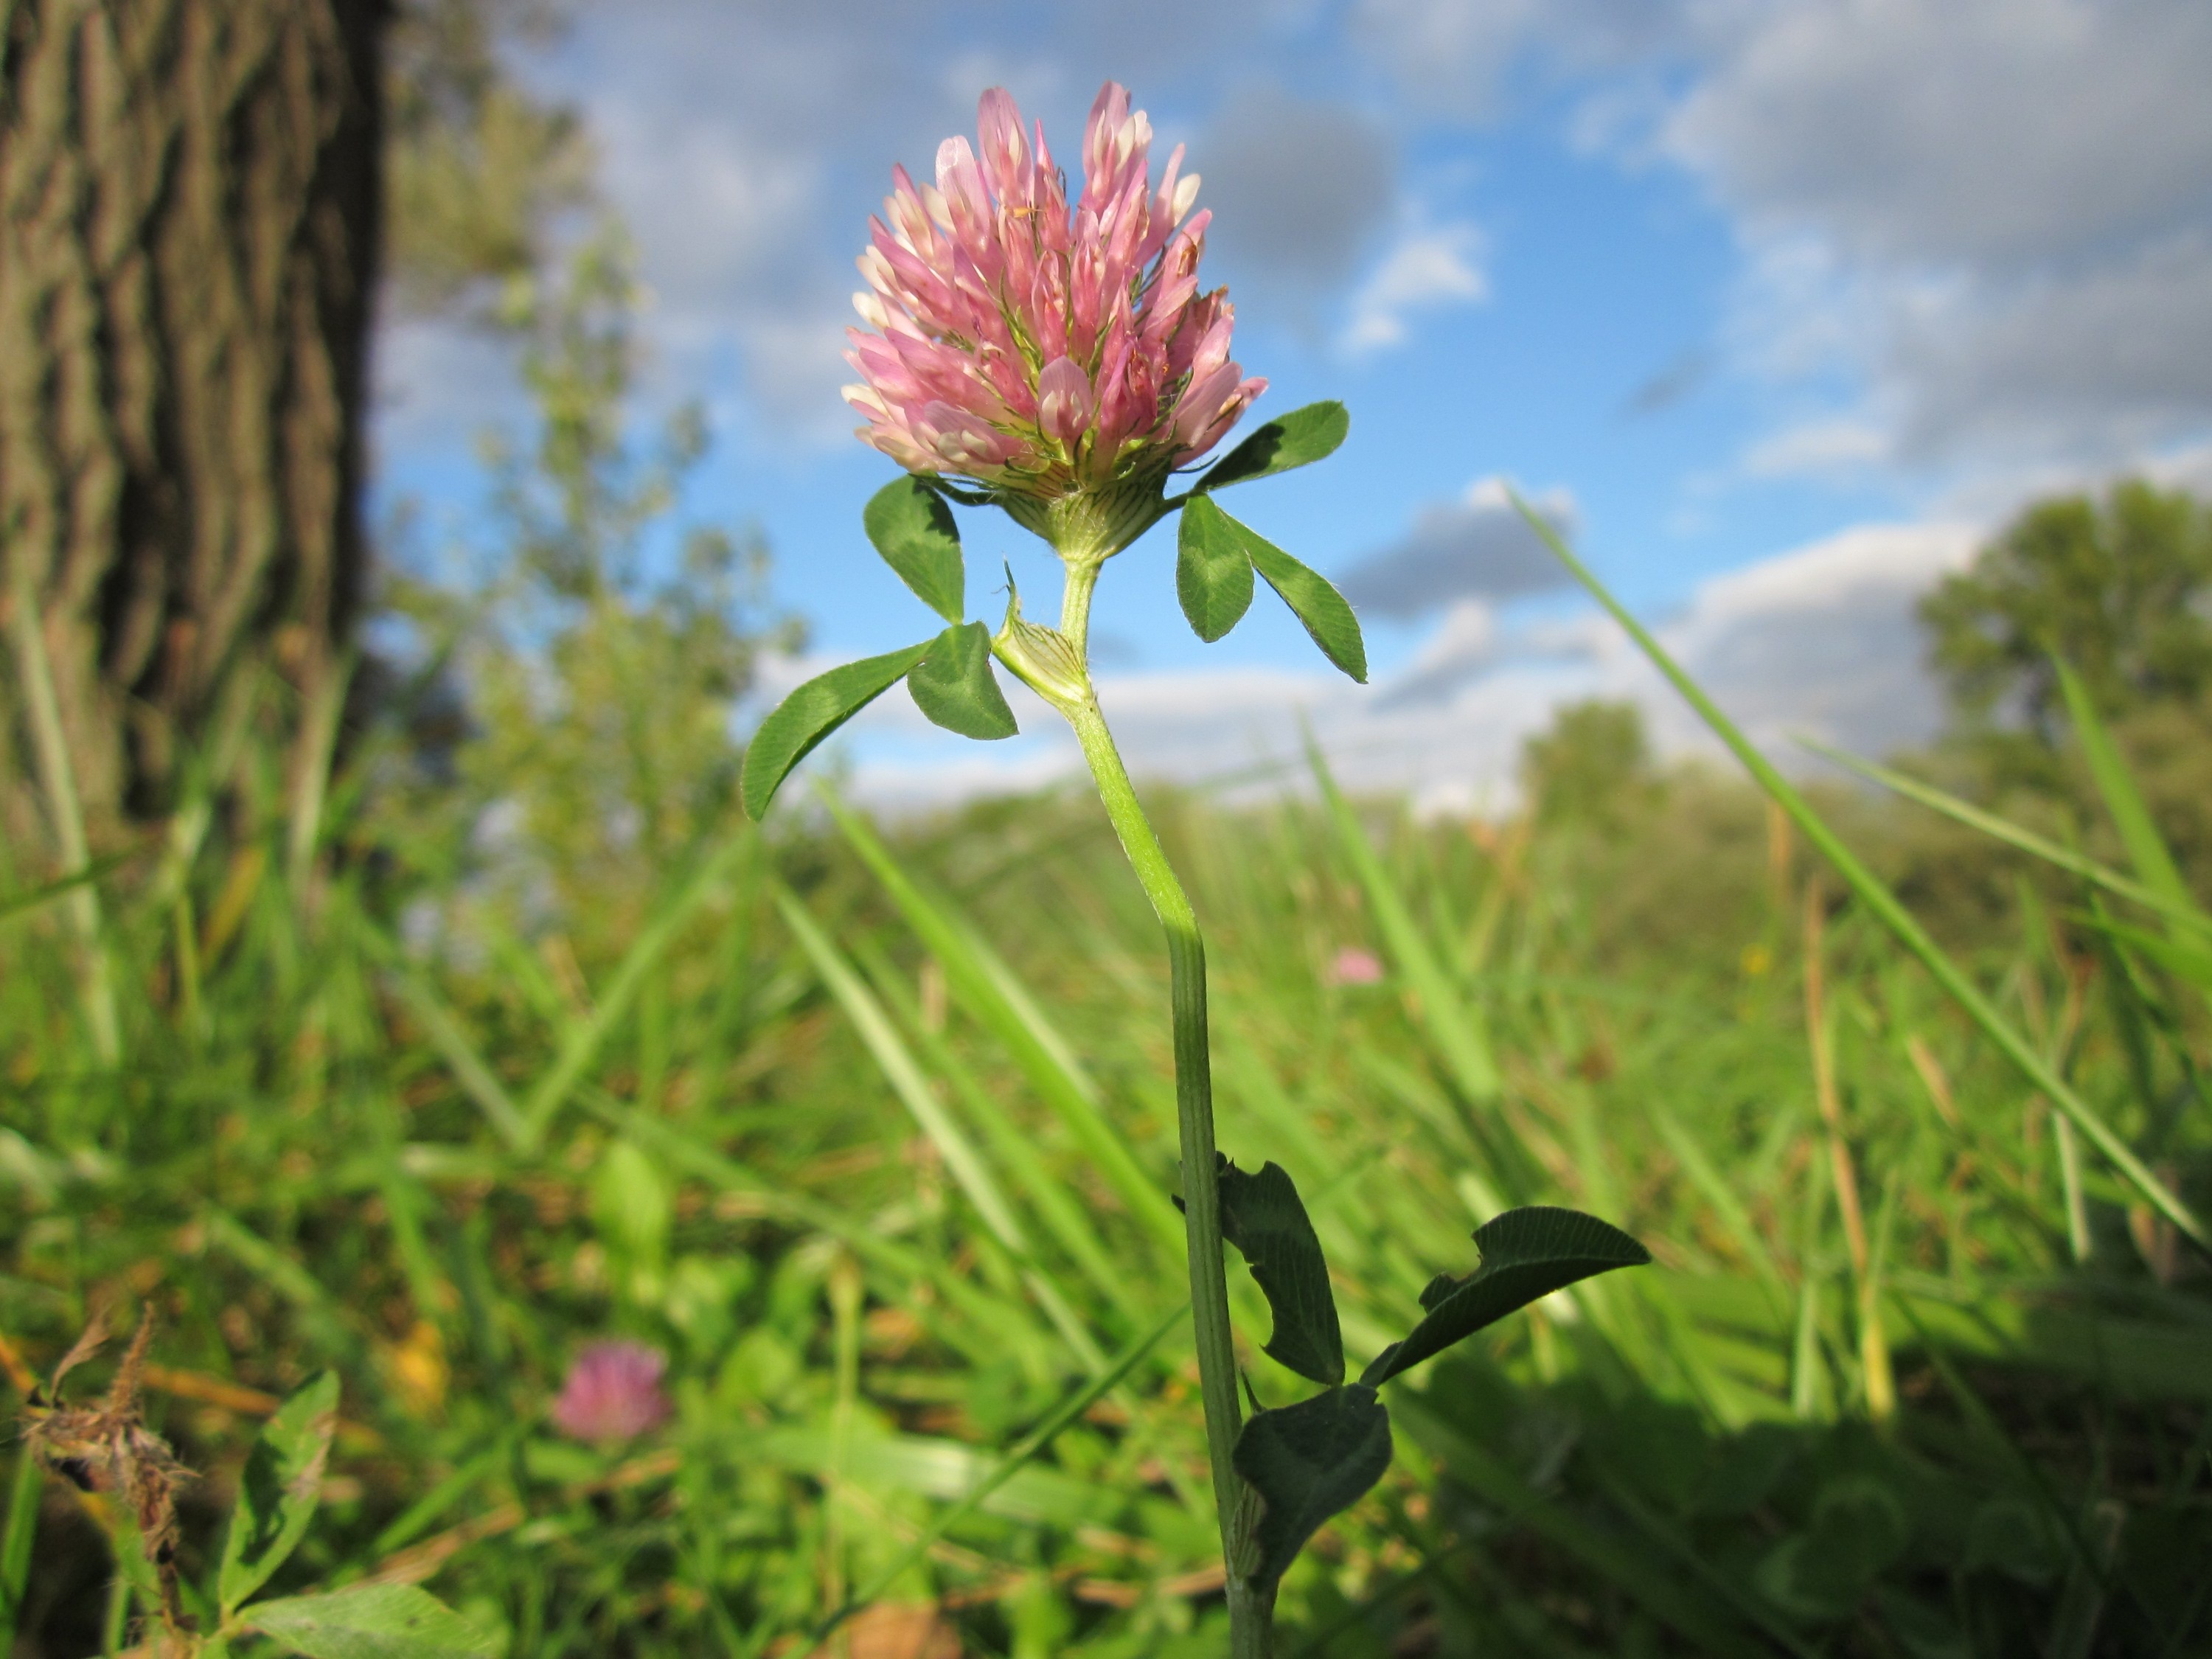
nature, grass, blossom, plant, meadow, prairie, leaf, flower, green, botany, flora, wildflower, species, macro photography, inflorescence, flowering plant, daisy family, red clover, trifolium pratense, herbacious, land plant